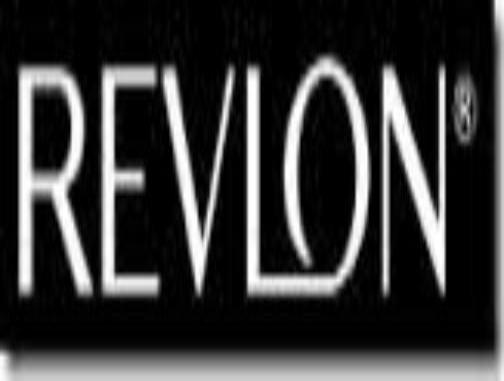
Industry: Necessities